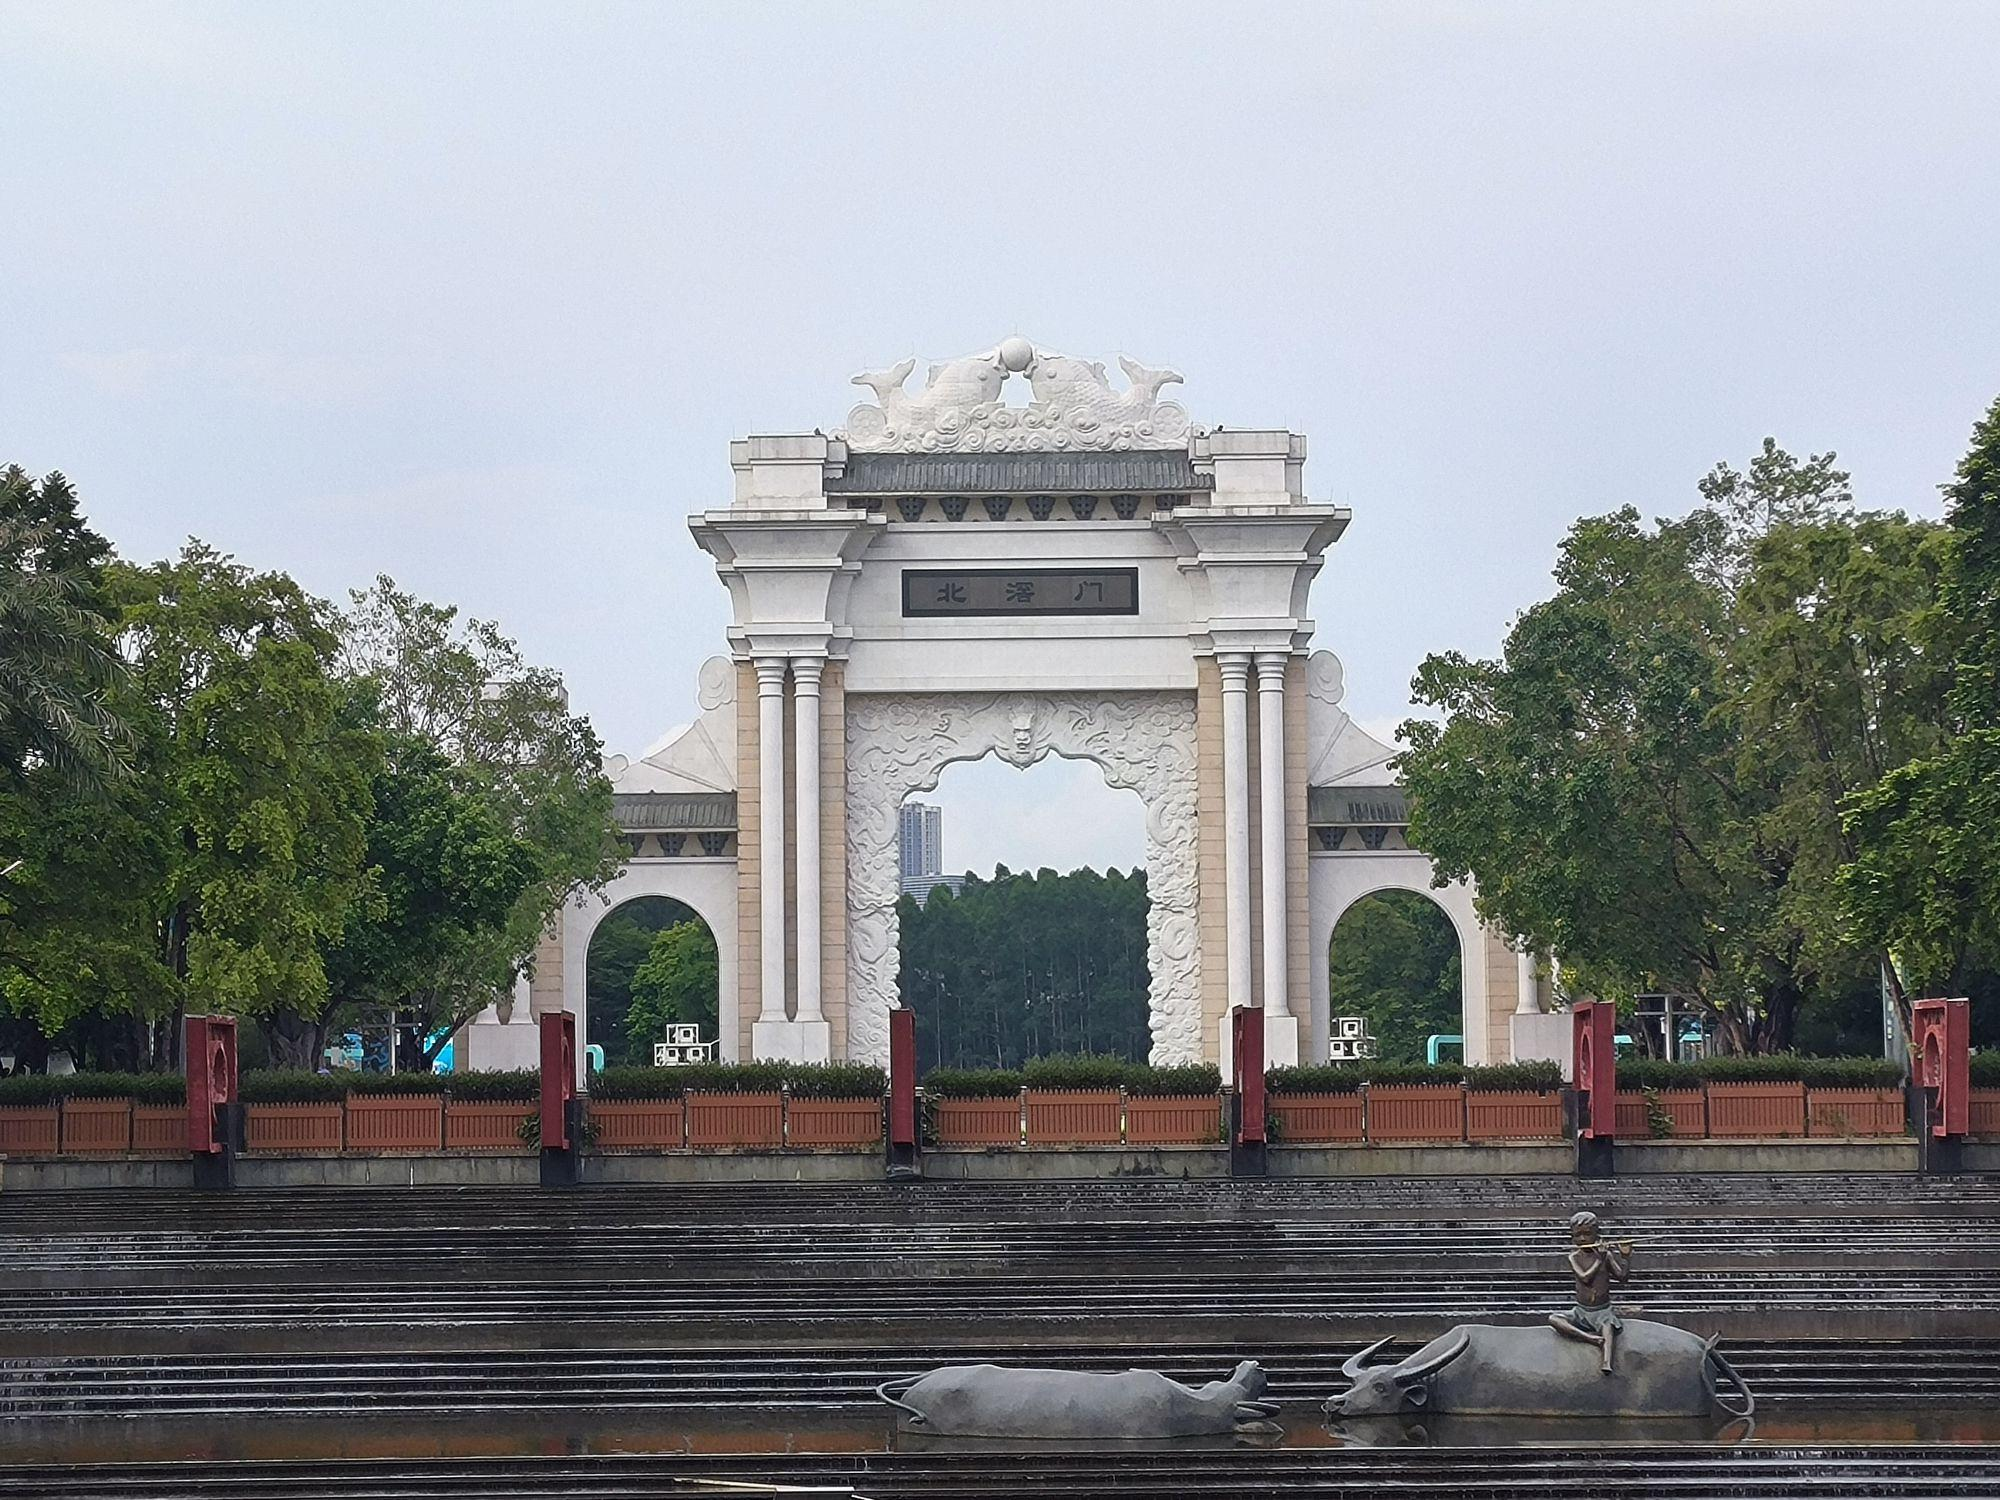
地标名称：北滘门
所在城市：佛山市·顺德区